JR Motorsports

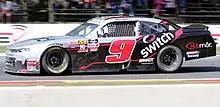
Noah Gragson at Road America in 2019

On August 18, 2016, William Byron and Hendrick Motorsports announced a multi-year driver development agreement, with Byron running full-time in the Xfinity Series driving the No. 9 Liberty University Chevrolet Camaro for JR Motorsports in 2017. It was the first time since 2014 that the No. 9 was driven by a rookie driver. At the 2017 Ford Eco Boost 300, as William Byron and Elliott Sadler were battling late, Byron took advantage of Sadler's mistake of trying to pass Ryan Preece when he was too far back, slowing Sadler and allowing Byron to pass both drivers. When Sadler tried to follow, he made contact with Preece, sending Preece sideways and Sadler into the wall. After that Byron pulled away and finished 3rd, ultimately winning the championship and Rookie of the Year honors while winning four races at Iowa, Daytona, Indianapolis, and Phoenix.